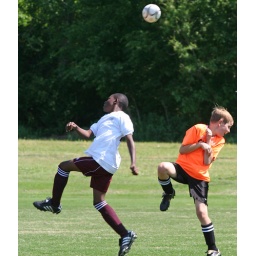
This was a really tough header. The kid in the white jersey got knocked to the ground by it.